Orthopedic Foundation for Animals

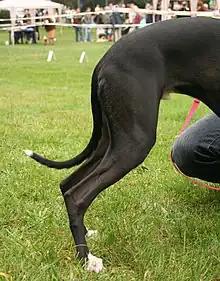
The hips and hind legs of a Whippet

The Orthopedic Foundation for Animals (OFA) is a private, nonprofit organization based in Columbia, Missouri. The organization researches the prevention of orthopedic and hereditary diseases in companion animals.